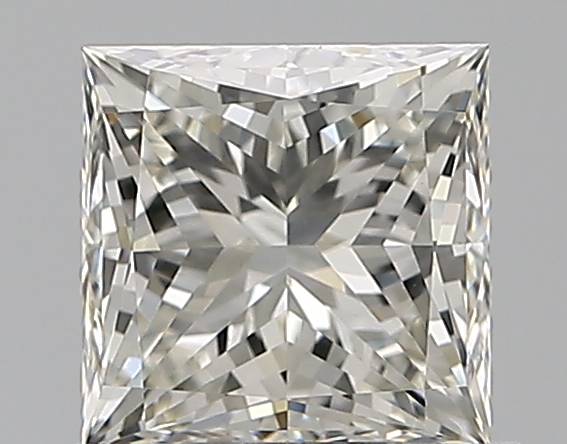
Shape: princess
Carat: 0.93
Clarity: VS1
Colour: J
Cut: EX
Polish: EX
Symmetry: EX
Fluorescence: F
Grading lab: GIA
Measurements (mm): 5.2 x 5.18 x 3.82